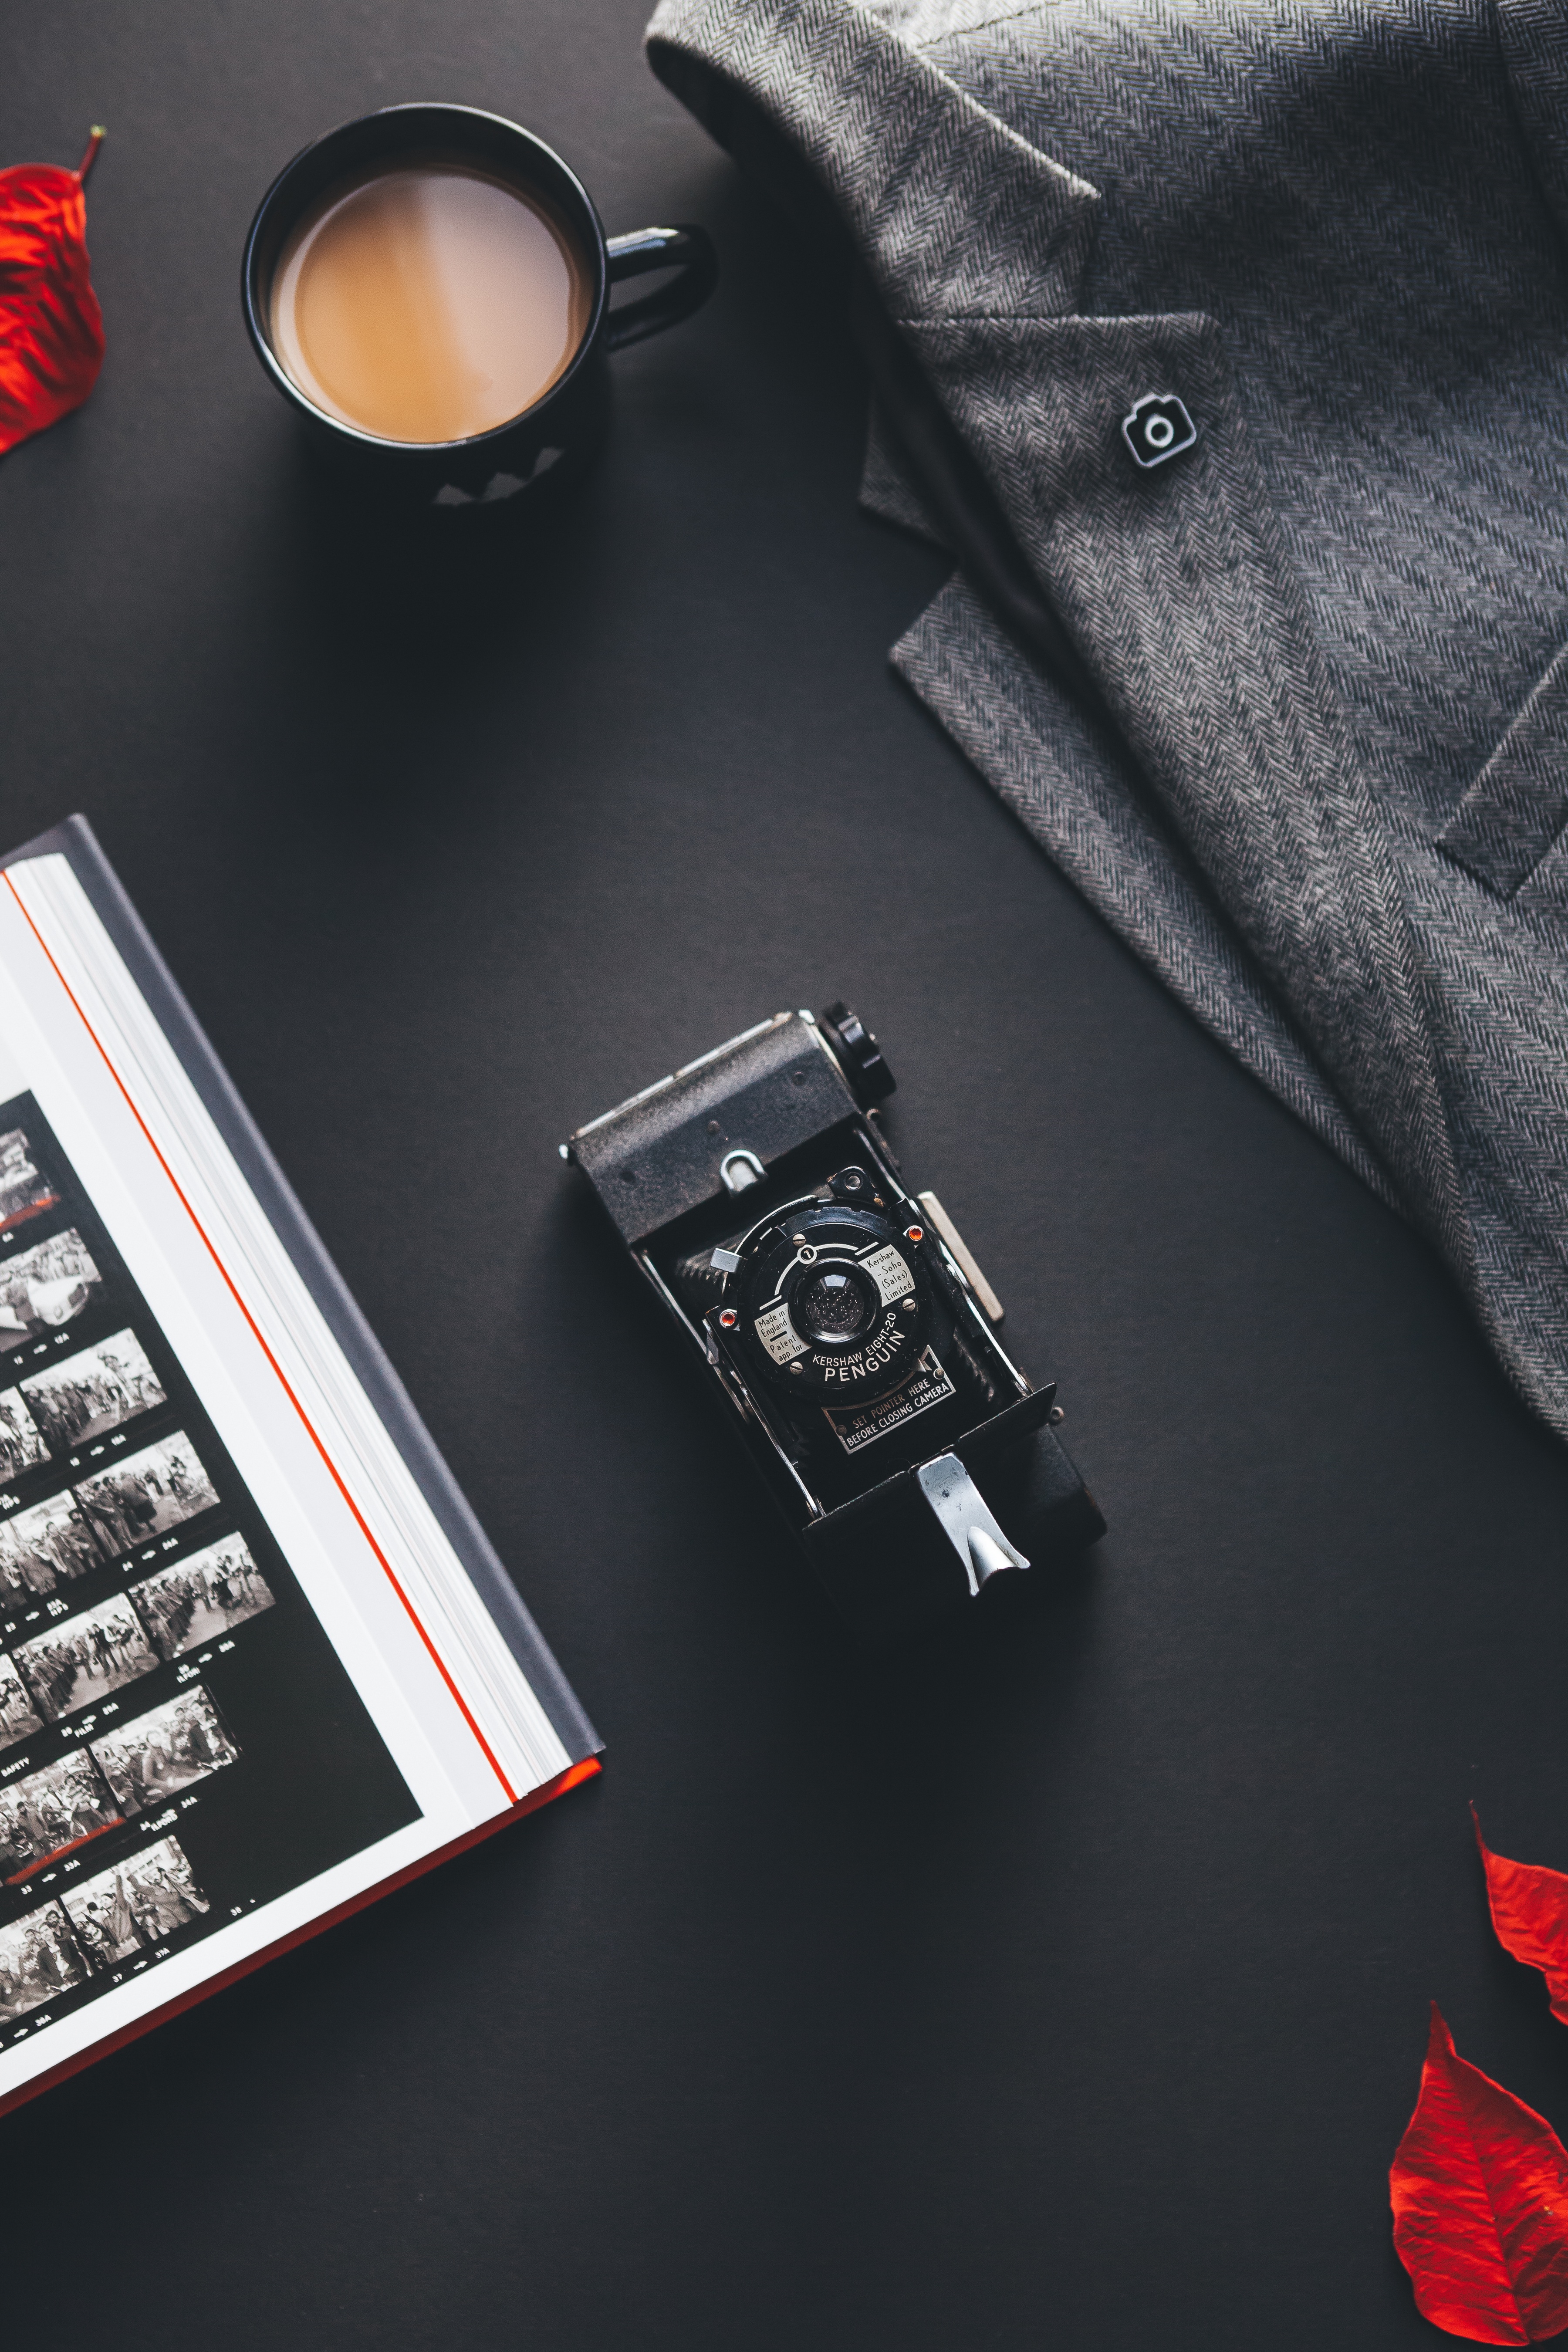
red, black, brand, illustration, design